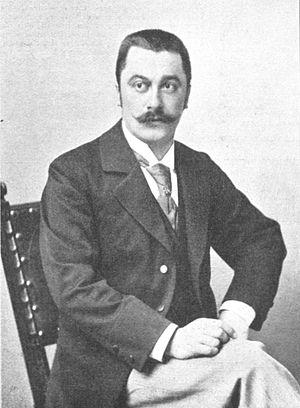
Albin Egger-Lienz, né le 29 janvier 1868 à Stribach, près de Lienz, en Autriche, et mort le 4 novembre 1926 à Santa Giustina, près de Bolzano, en Italie, est un peintre autrichien.